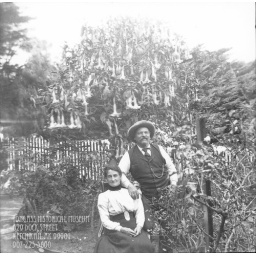
Mr. and Mrs. Giebel sitting in front of a flowering tree